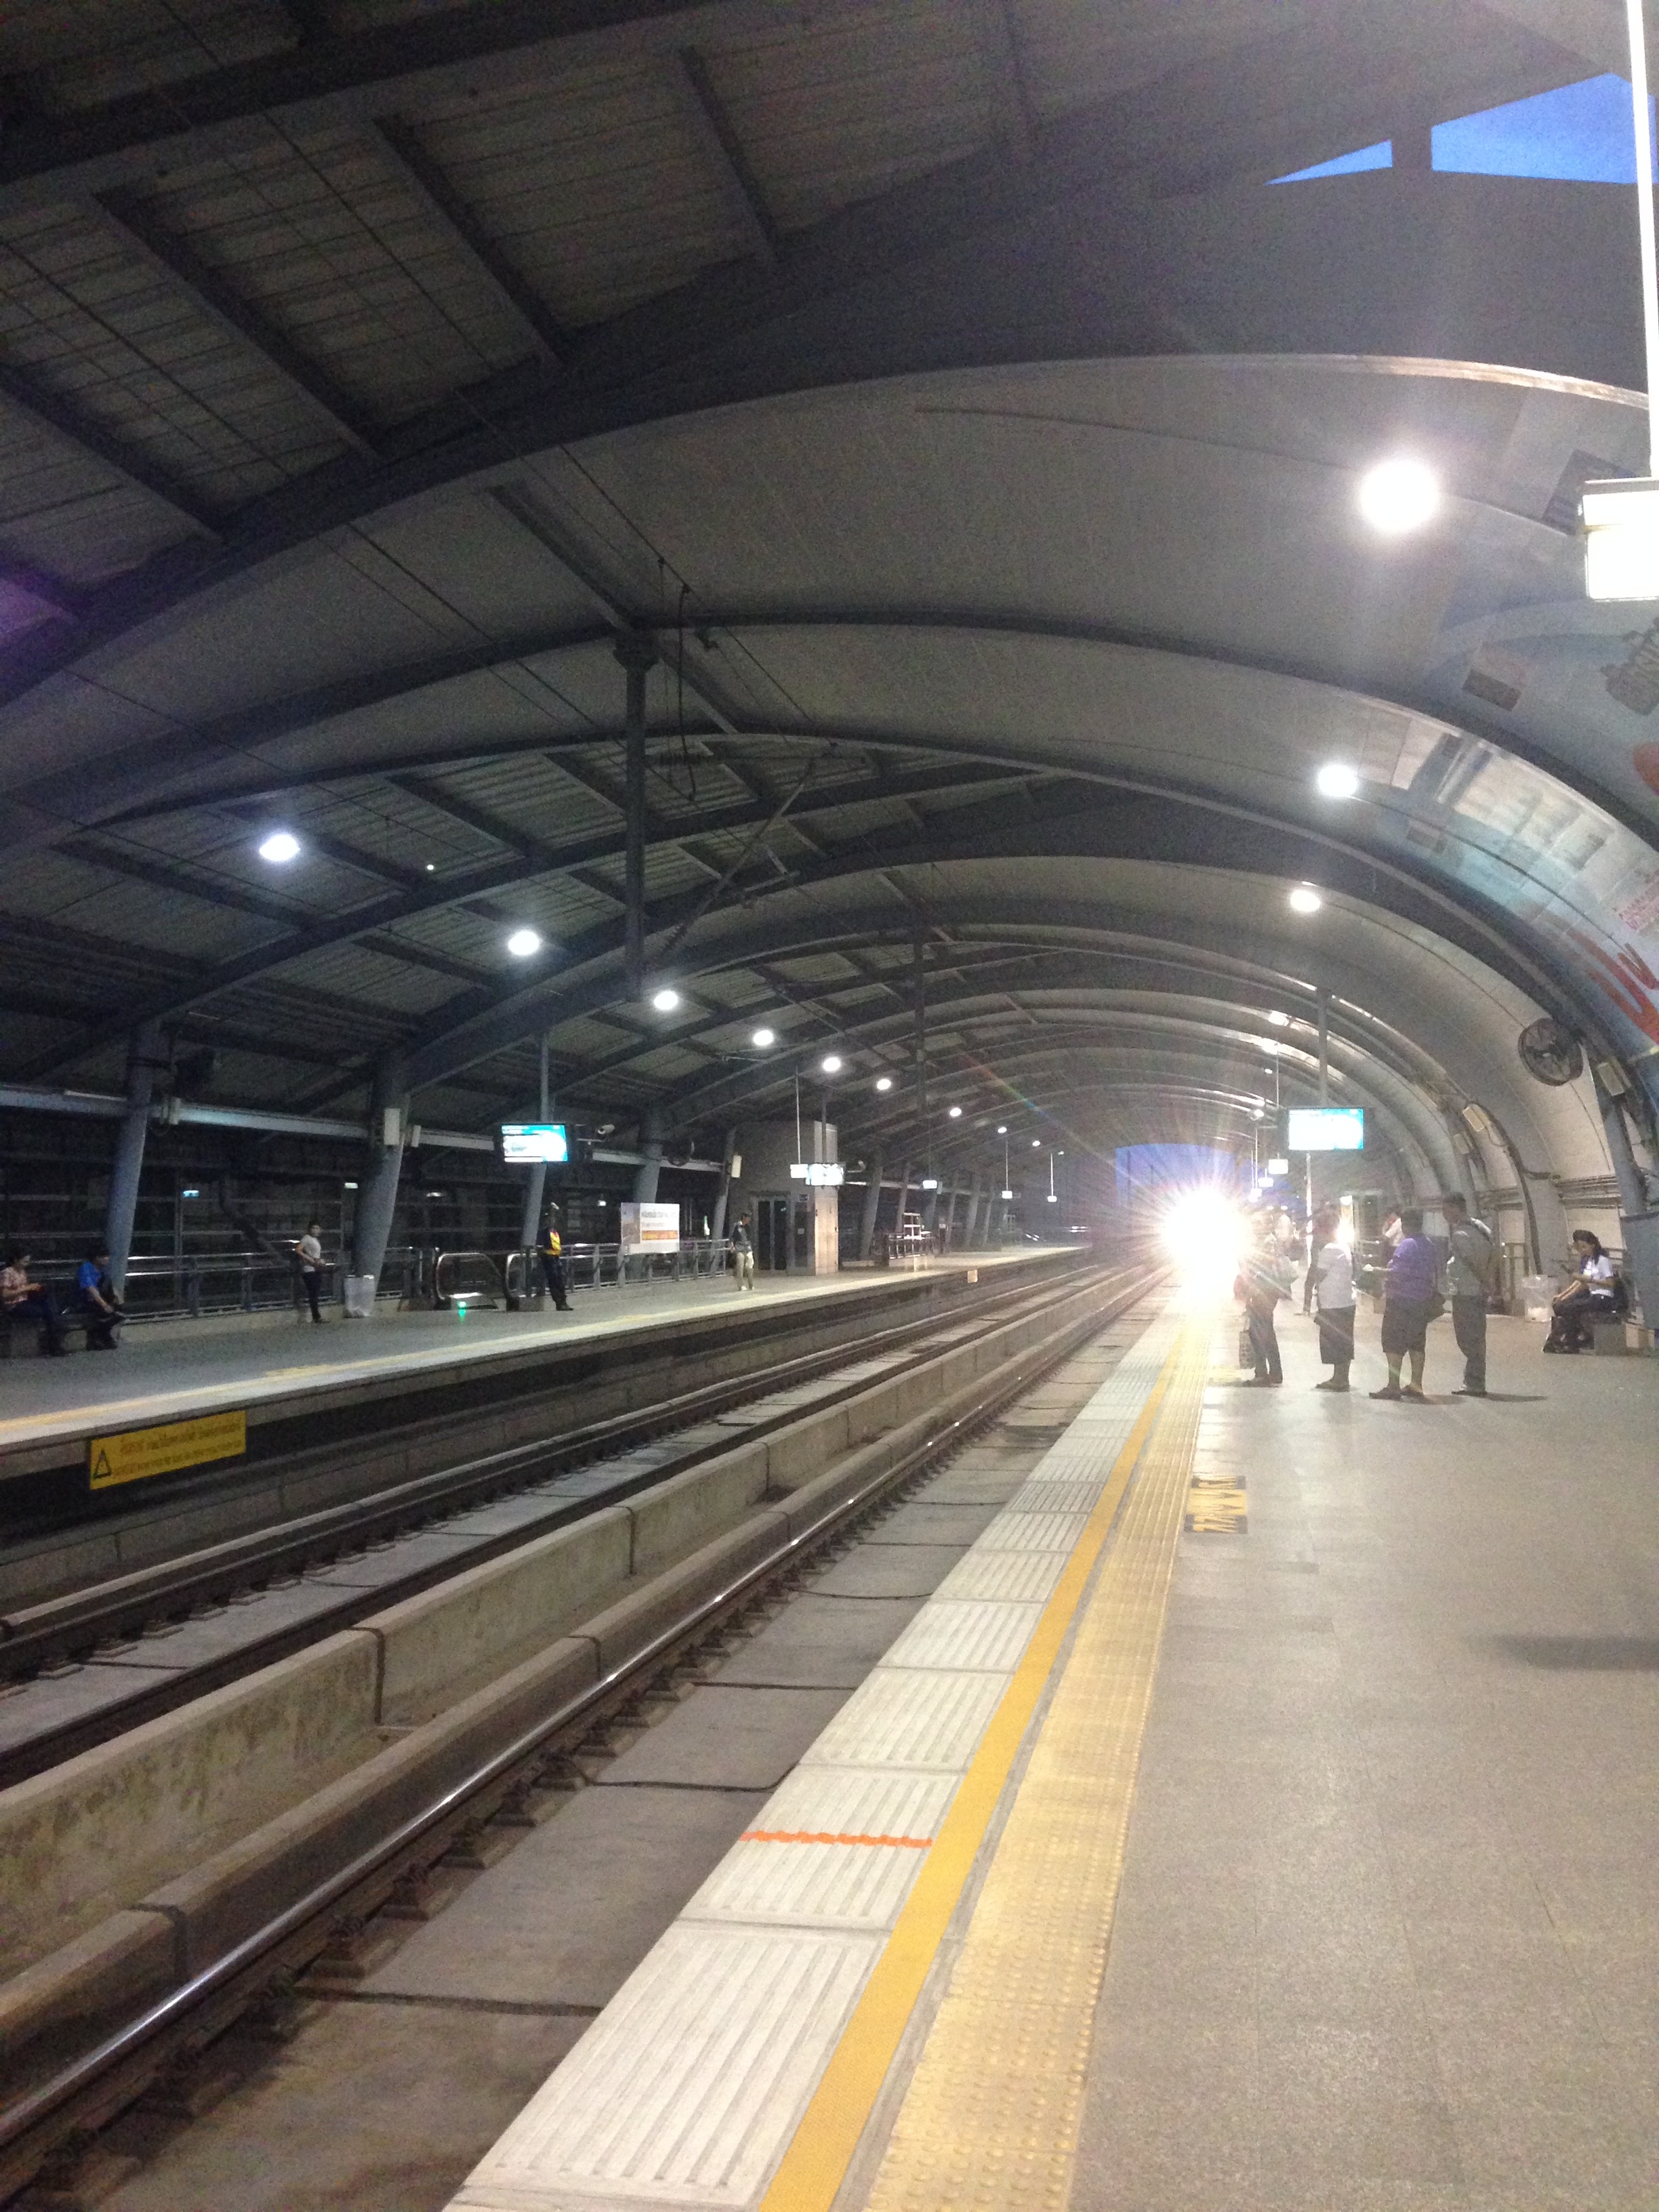
train, subway, transport, train station, public transport, metro station, infrastructure, metropolitan area, rapid transit